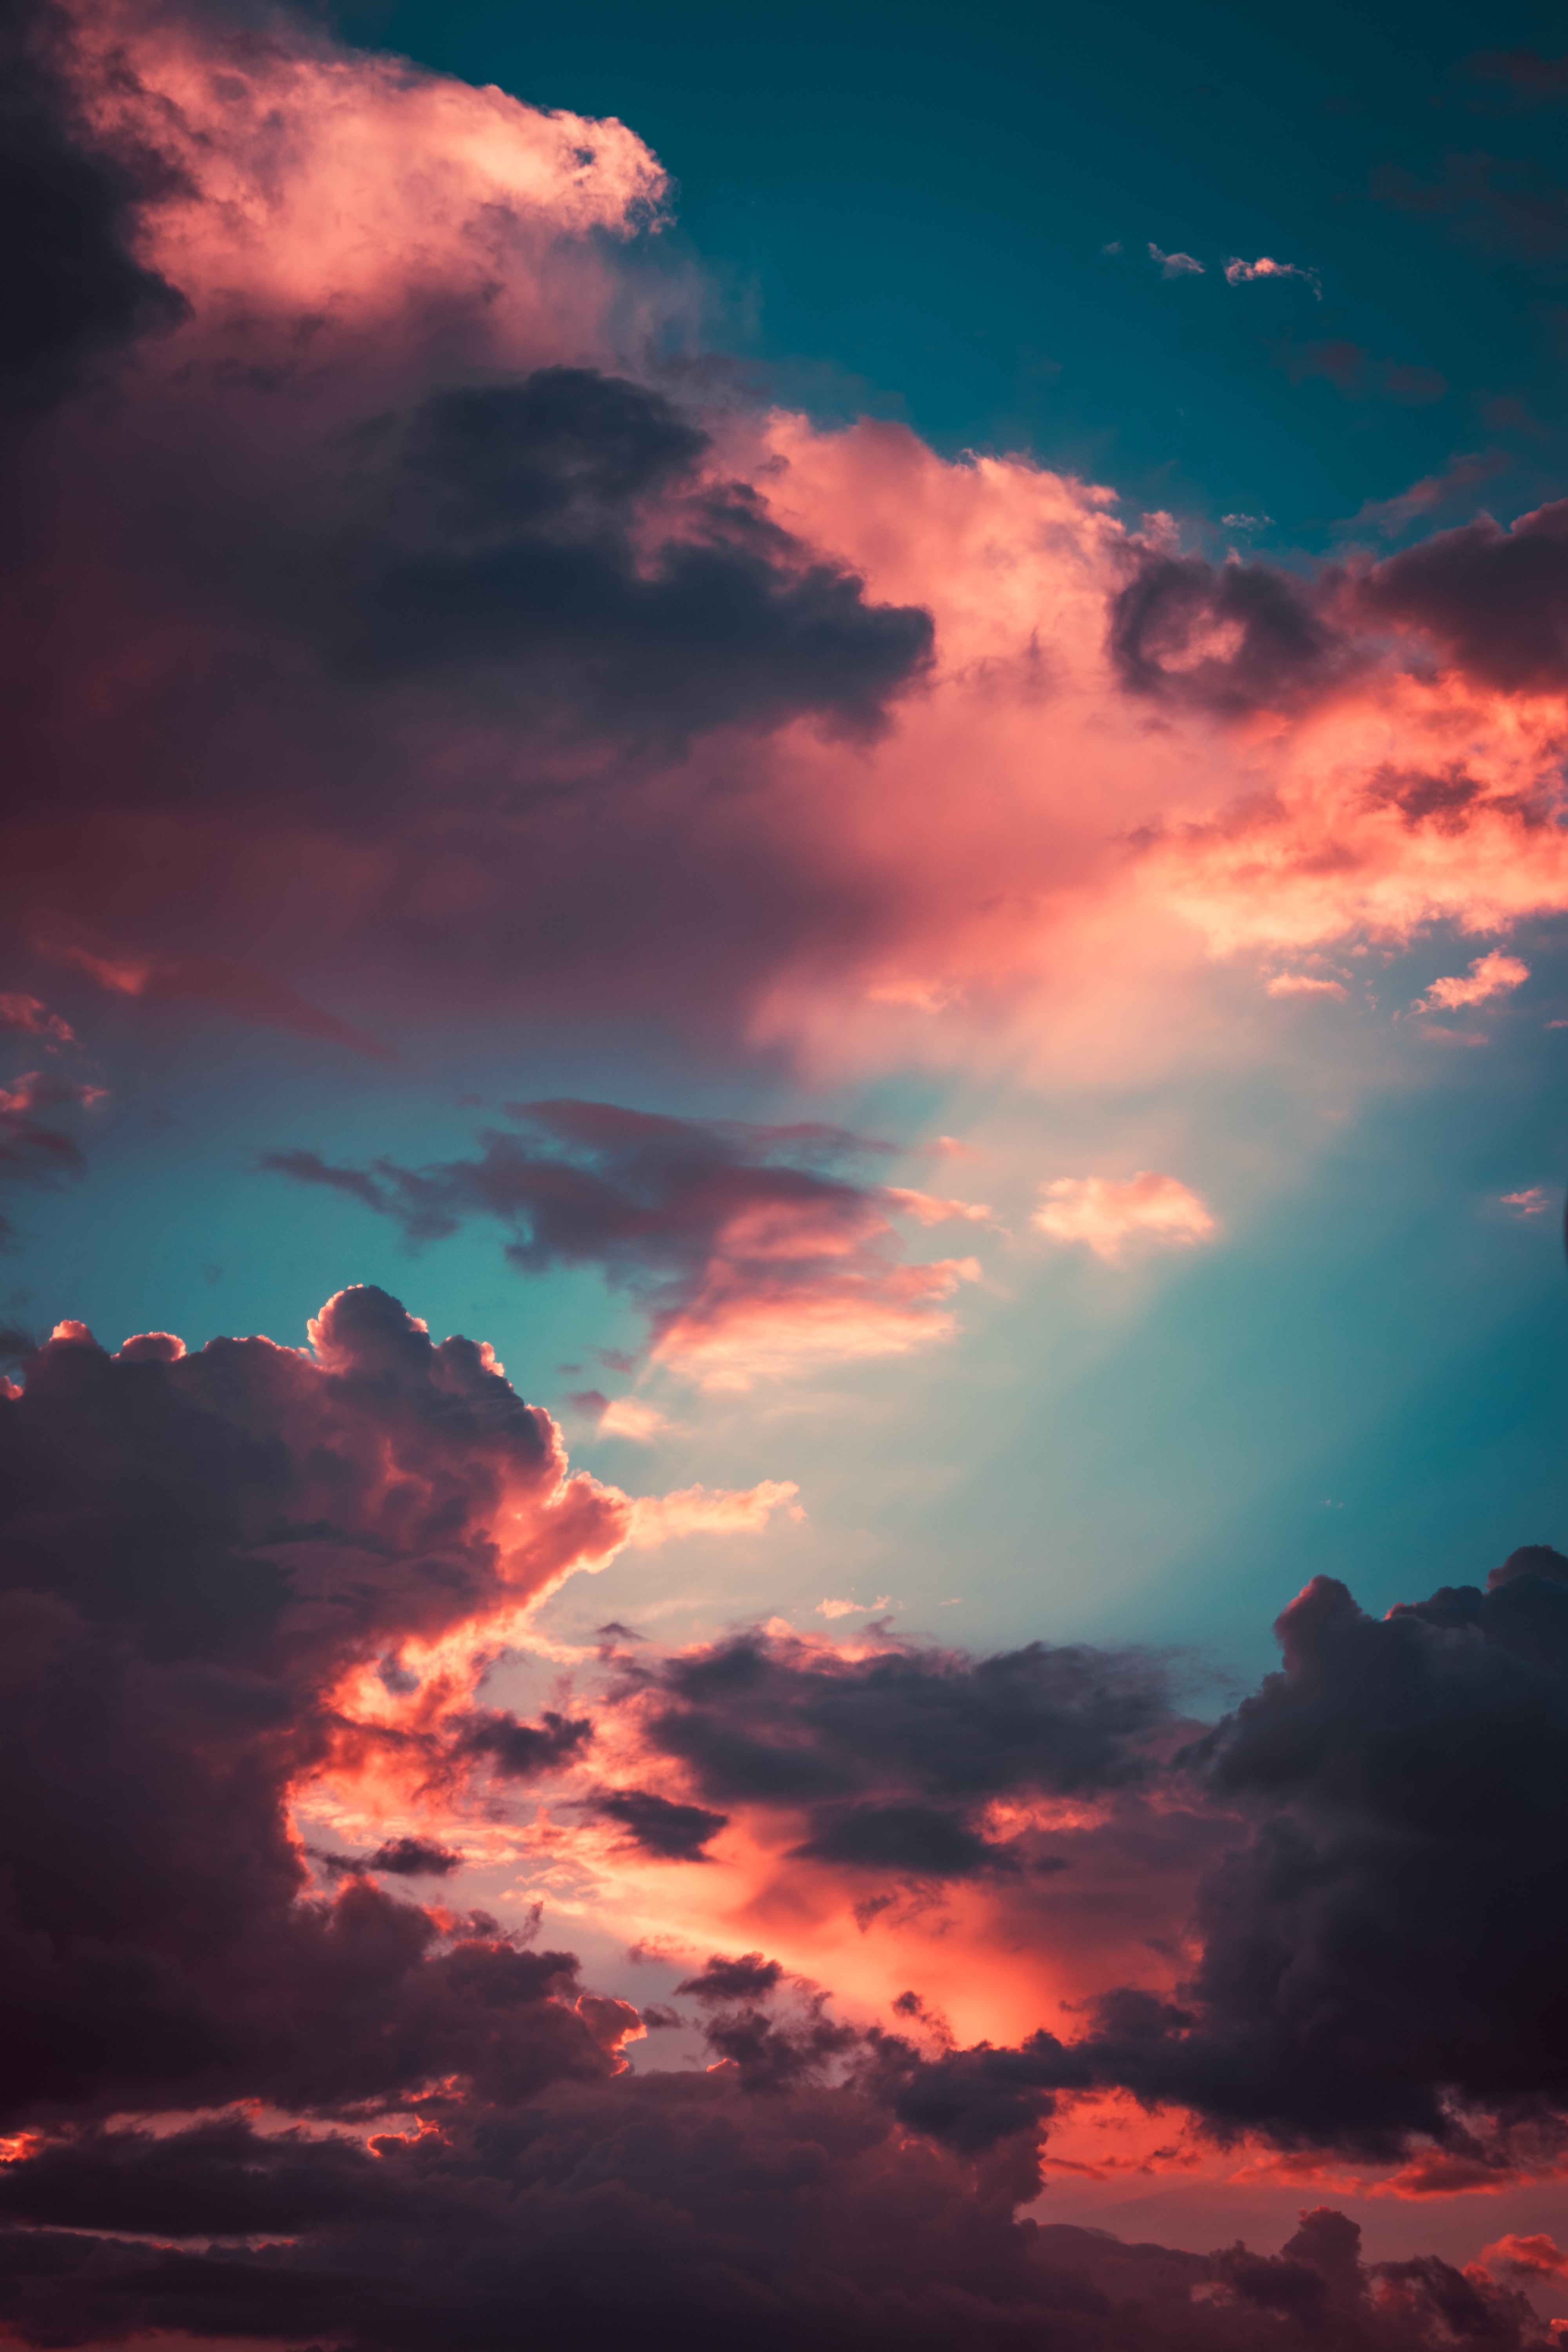
sky, cloud, afterglow, red sky at morning, red, daytime, sunset, evening, cumulus, blue, dusk, atmosphere, horizon, atmospheric phenomenon, orange, pink, sunrise, morning, calm, meteorological phenomenon, celestial event, sunlight, sea, dawn, geological phenomenon, landscape, sun